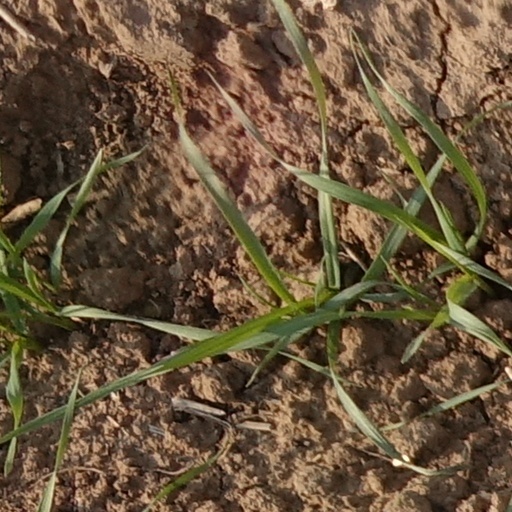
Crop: wheat